Just for You (1952 film)

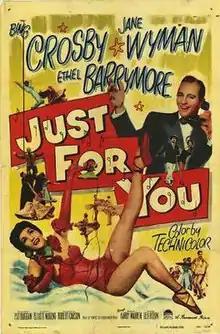
Theatrical release poster

Just for You is a 1952 American musical film starring Bing Crosby and Jane Wyman and the final motion picture to be directed by Elliott Nugent. It was nominated for Best Song at the 1953 Academy Awards. The film was based on the book "Famous" by Stephen Vincent Benét. Filming took place between October 22 and December 20, 1951. It is said that Judy Garland had originally been sent a script as she was being considered for the female lead, but she apparently decided not to proceed with the project. Location scenes were filmed at Lake Arrowhead, near San Bernardino, California and at Big Bear Lake in the San Bernardino National Forest.